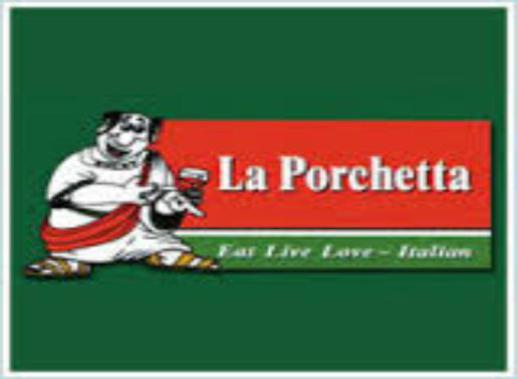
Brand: la porchetta
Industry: Food